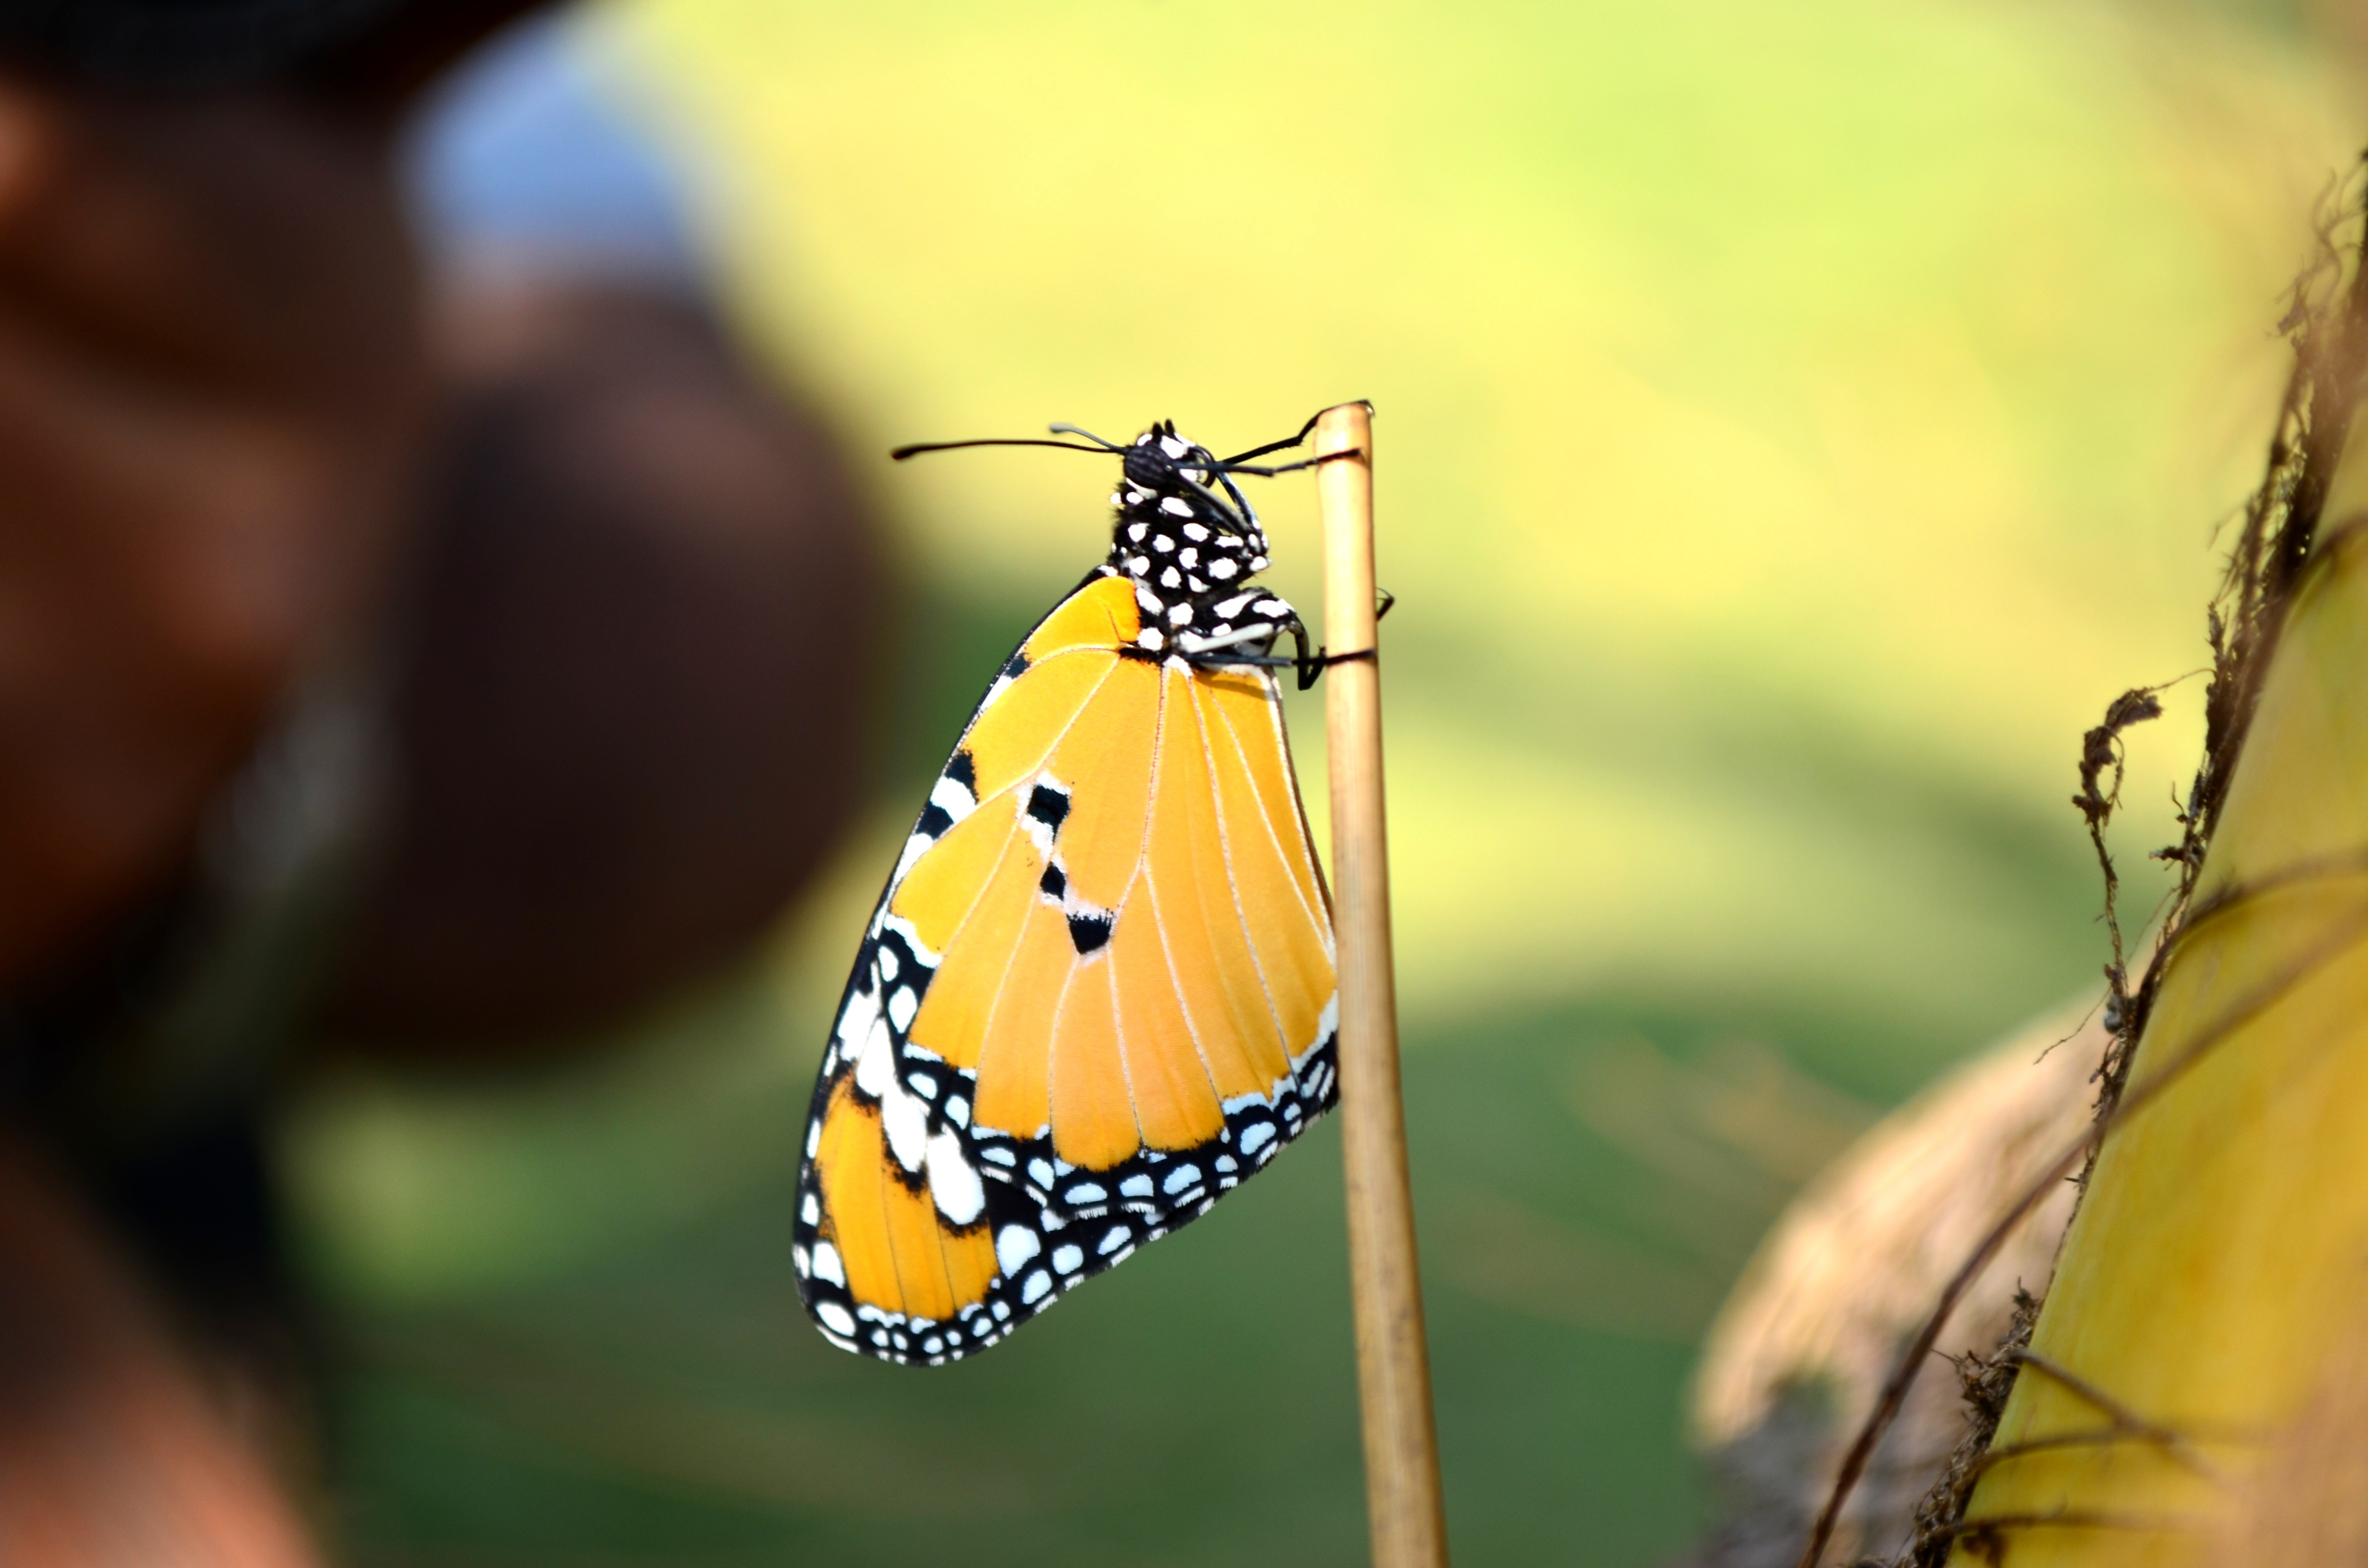
nature, wing, photography, leaf, flower, insect, blue, butterfly, yellow, fauna, invertebrate, close up, monarch butterfly, macro photography, arthropod, pollinator, blue tiger, tirumala limniace, moths and butterflies, blue tiger butterfly